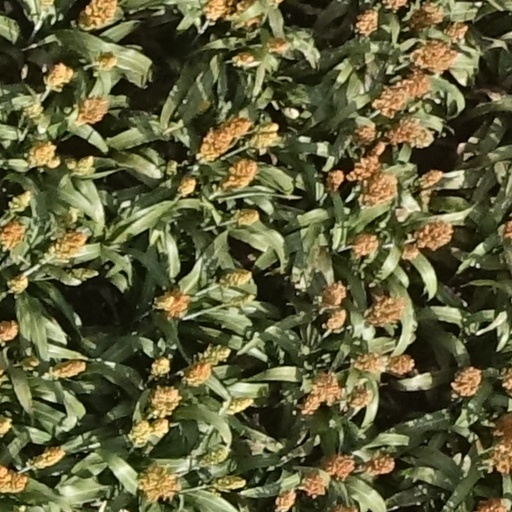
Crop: sorghum